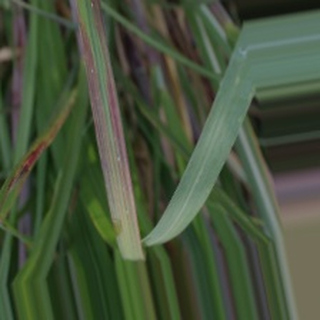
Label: sugarcane_bacterial_blight